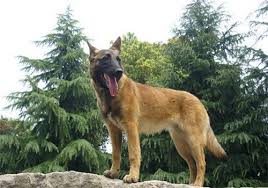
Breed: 233-n000071-malinois